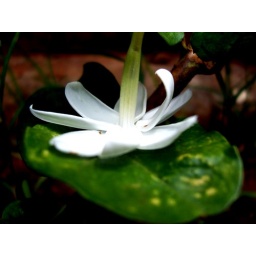
enjoy the richness in the white color of the flower here:)